Ruth Blair

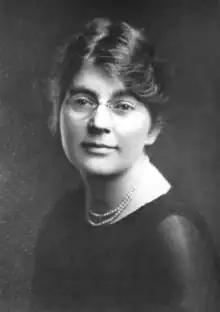
Blair,

Ruth Blair (March 17, 1889July 24, 1974) was an American librarian and archivist in the U.S. state of Georgia. She was the first woman state historian of Georgia and the first executive secretary of the Atlanta Historical Society. She helped organize the Society of American Archivists in 1936. Named Atlanta's Woman of the Year in 1955, she has been called "one of the most distinguished archivists in America".